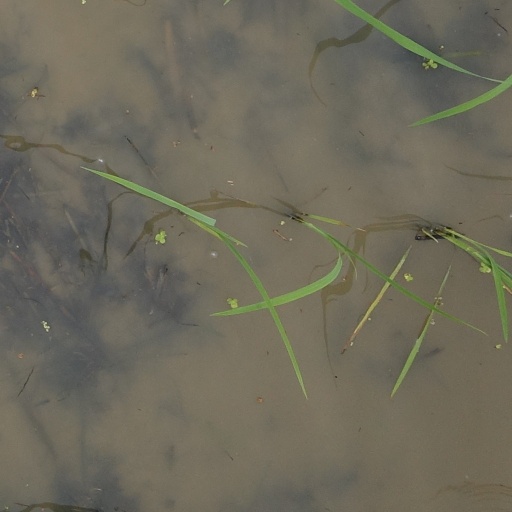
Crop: rice